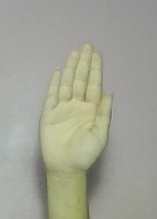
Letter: seen